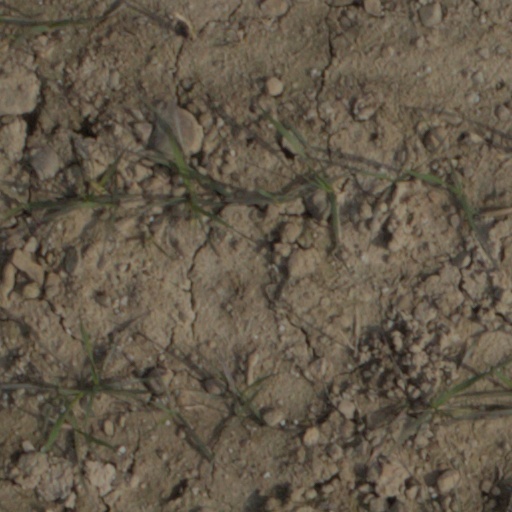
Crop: wheat